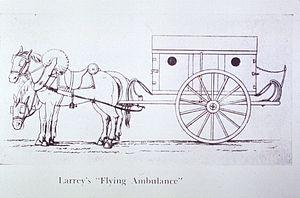
Dominique-Jean Larrey, baron Larrey et de l'Empire, est un médecin et chirurgien militaire français, père de la médecine d'urgence, né le 8 juillet 1766 à Beaudéan et mort à Lyon le 25 juillet 1842. Chirurgien en chef de la Grande Armée, Dominique Larrey suivit Napoléon Iᵉʳ dans toutes ses campagnes. Il fut un précurseur en matière de secours aux blessés sur les champs de bataille, pratiquant les soins sur le terrain le plus tôt possible, grâce à des ambulances chirurgicales mobiles.
Le service du train dans l'armée napoléonienne est un corps militaire constitué d'unités chargées du transport logistique des approvisionnements, équipements et munitions - train des équipages et du génie - et du convoyage des pièces et du charroi d'artillerie - train d'artillerie - qui servirent au sein de l'armée française sous le Premier Empire, tant dans la Garde impériale que dans l'armée de ligne. D'autres composantes de la « Grande Armée » disposaient également d'un charroi qu'elles géraient toutefois par elles-mêmes sans l'appui d'un service du train, tel le service sanitaire et la maison militaire de l'Empereur.